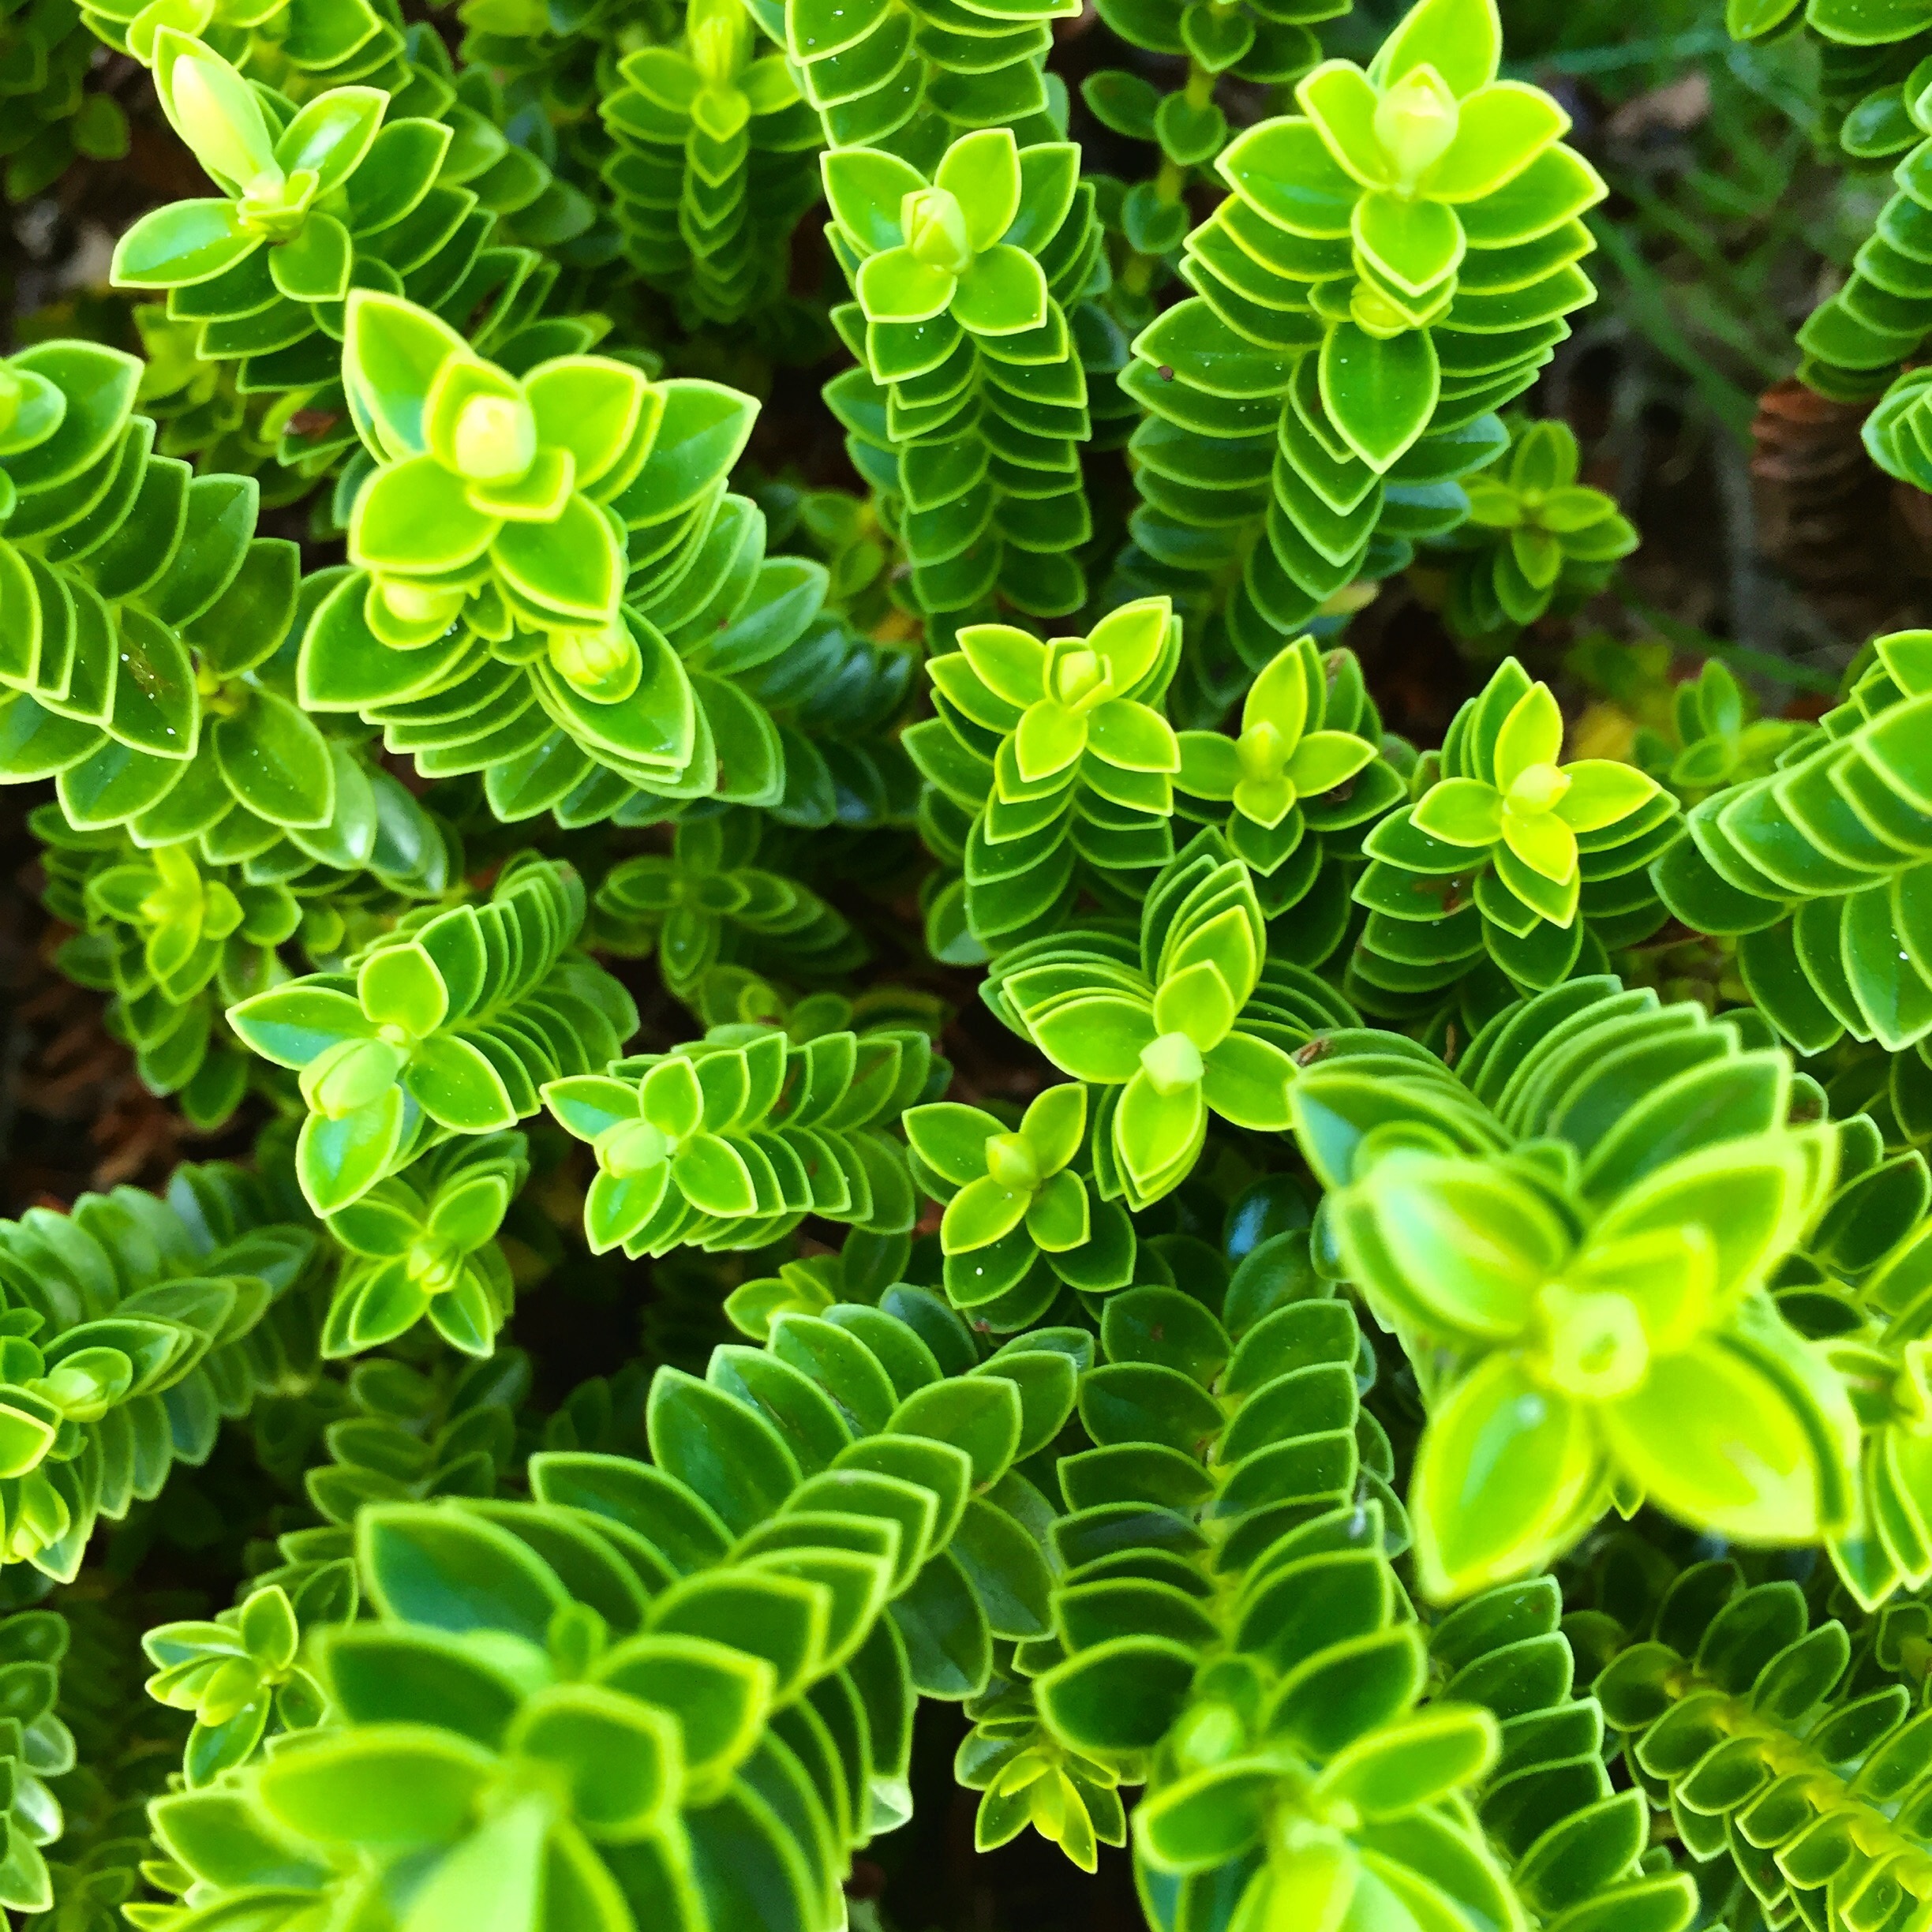
nature, outdoor, growth, plant, leaf, flower, summer, environment, green, herb, lush, evergreen, botany, garden, flora, season, leaves, vivid, shrub, bright, flowering plant, land plant